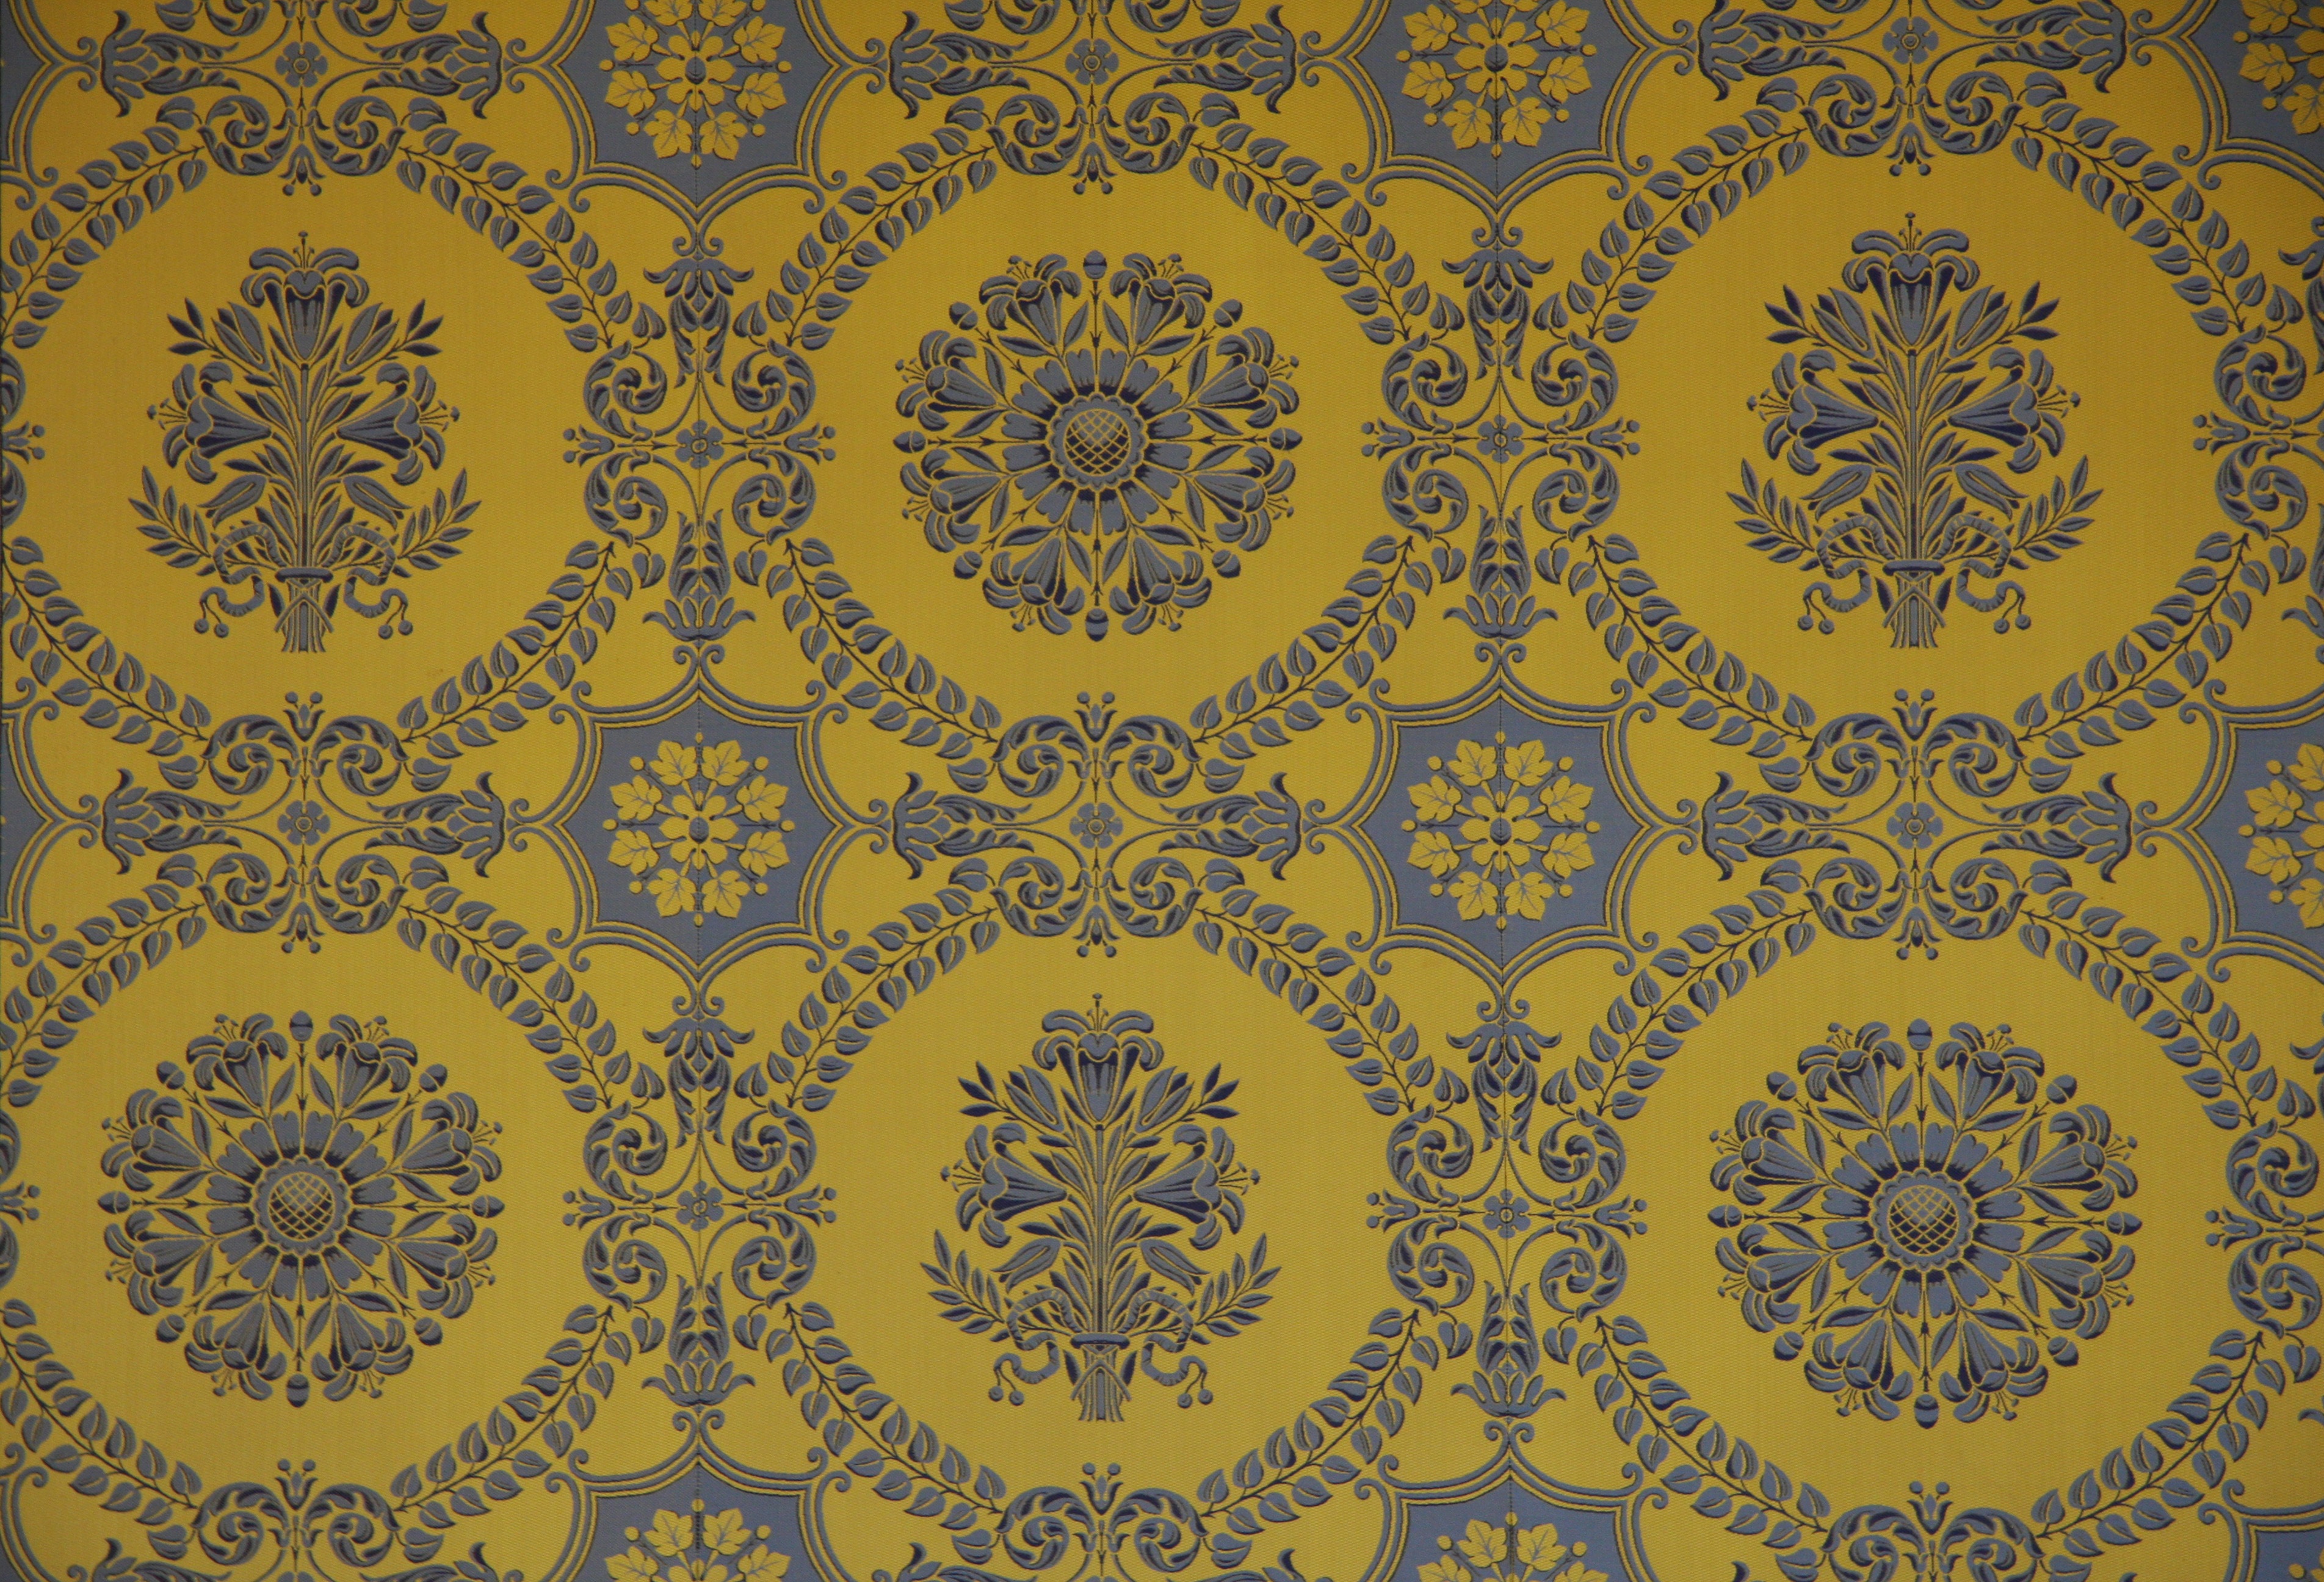
interior, wall, floral, decoration, pattern, living room, hanging, apartment, circle, fabric, textile, art, french, crafts, design, decorative, symmetry, tapestry, versailles, set designer, flooring, 18th century